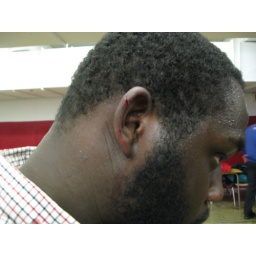
cut on PC asst Skip Robinson's ear . . . hit by flying plastic bottle